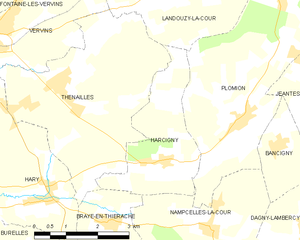
Carte des communes françaises: Harcigny